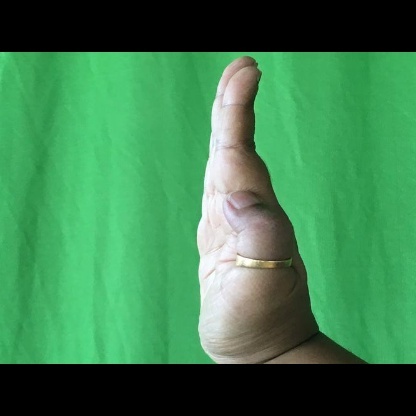
Mudra: Pathaka